Fugitive from Sonora

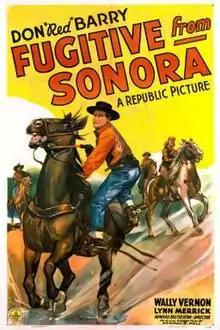
Theatrical release poster

Fugitive from Sonora is a 1943 American Western film directed by Howard Bretherton and written by Norman S. Hall. The film stars Don "Red" Barry, Wally Vernon, Lynn Merrick, Harry Cording, Ethan Laidlaw and Pierce Lyden. The film was released on July 1, 1943, by Republic Pictures.